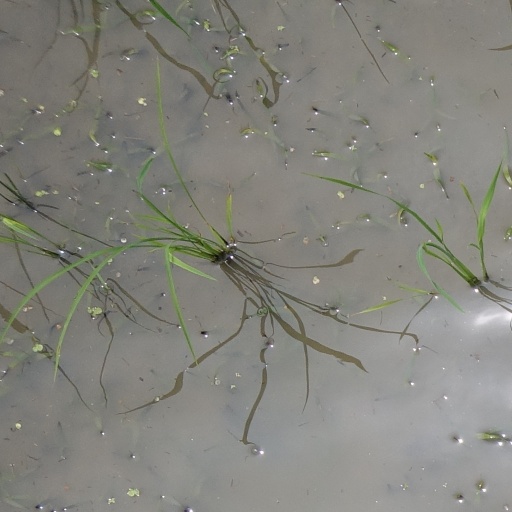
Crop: rice